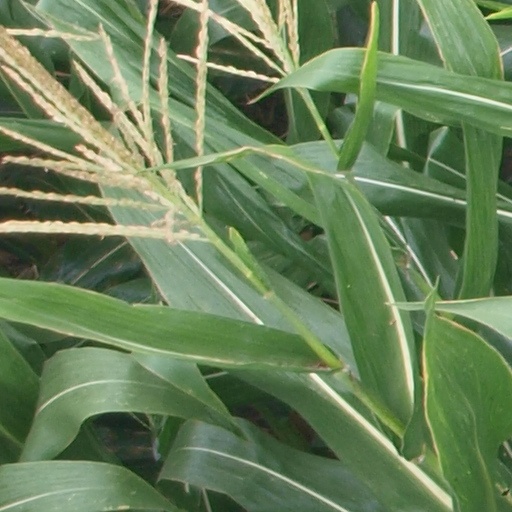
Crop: maize; corn